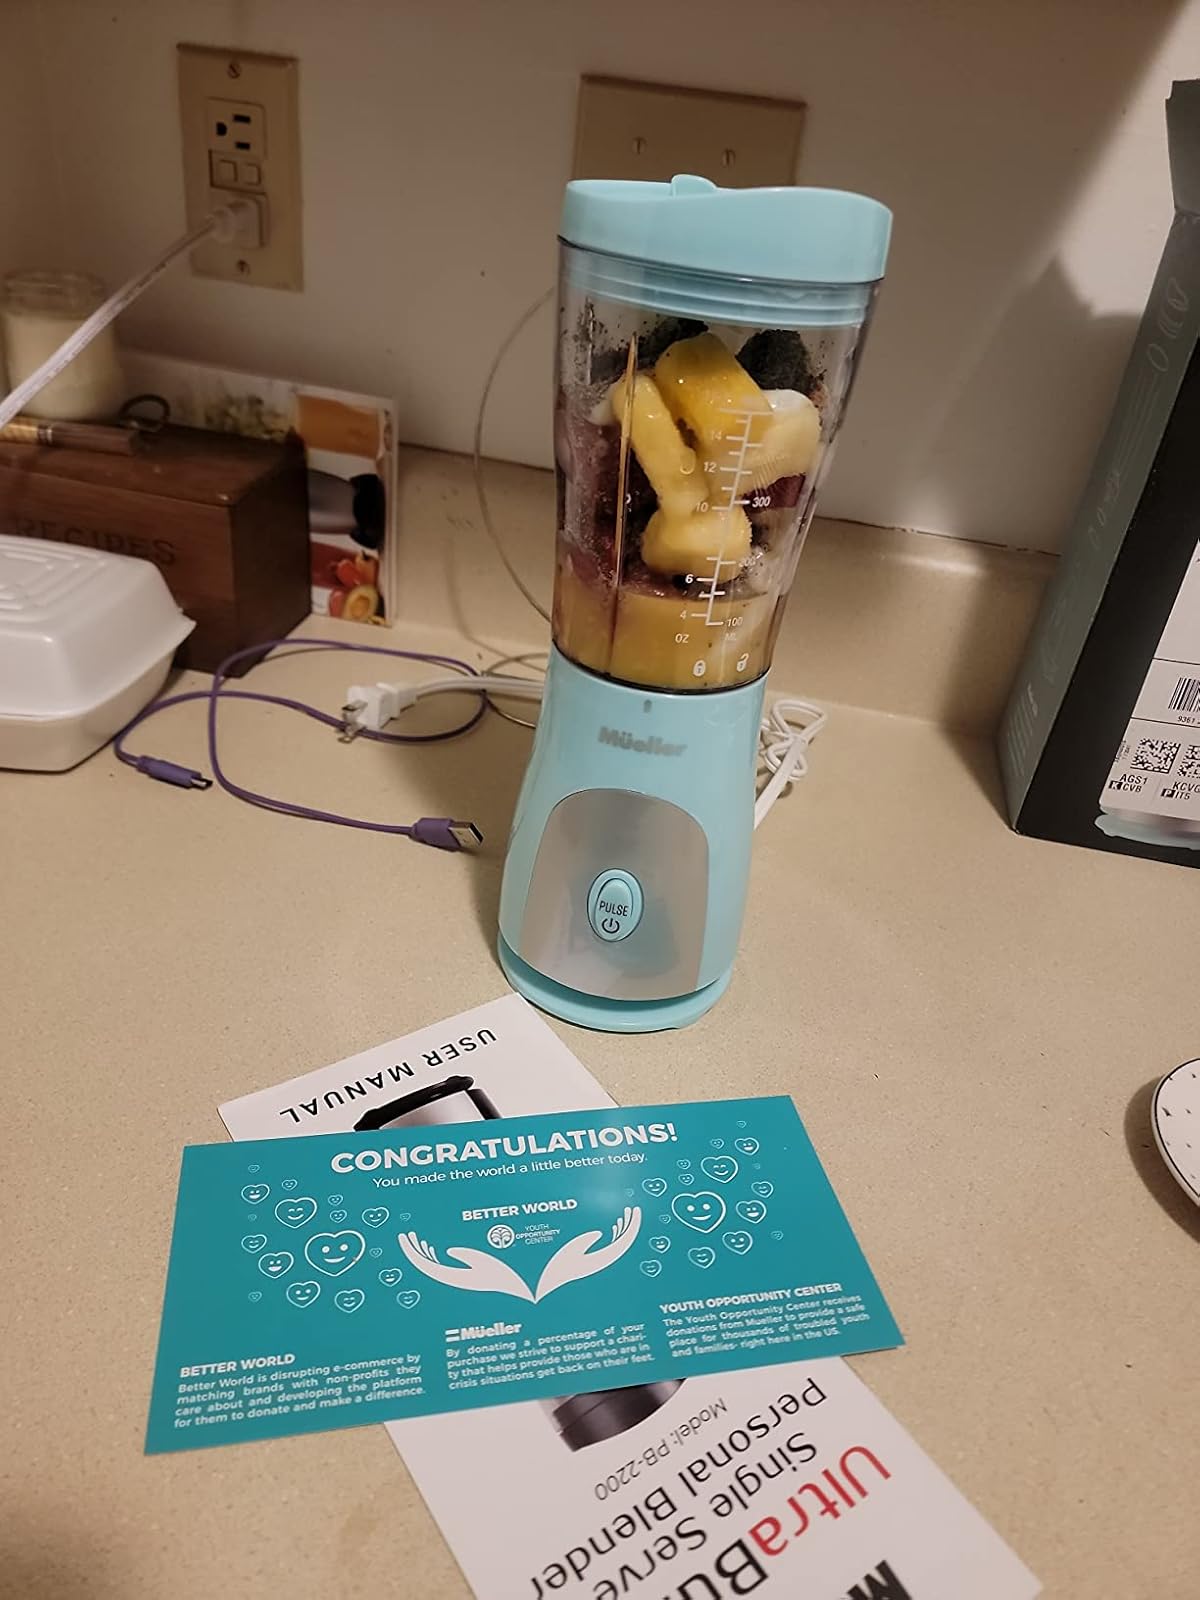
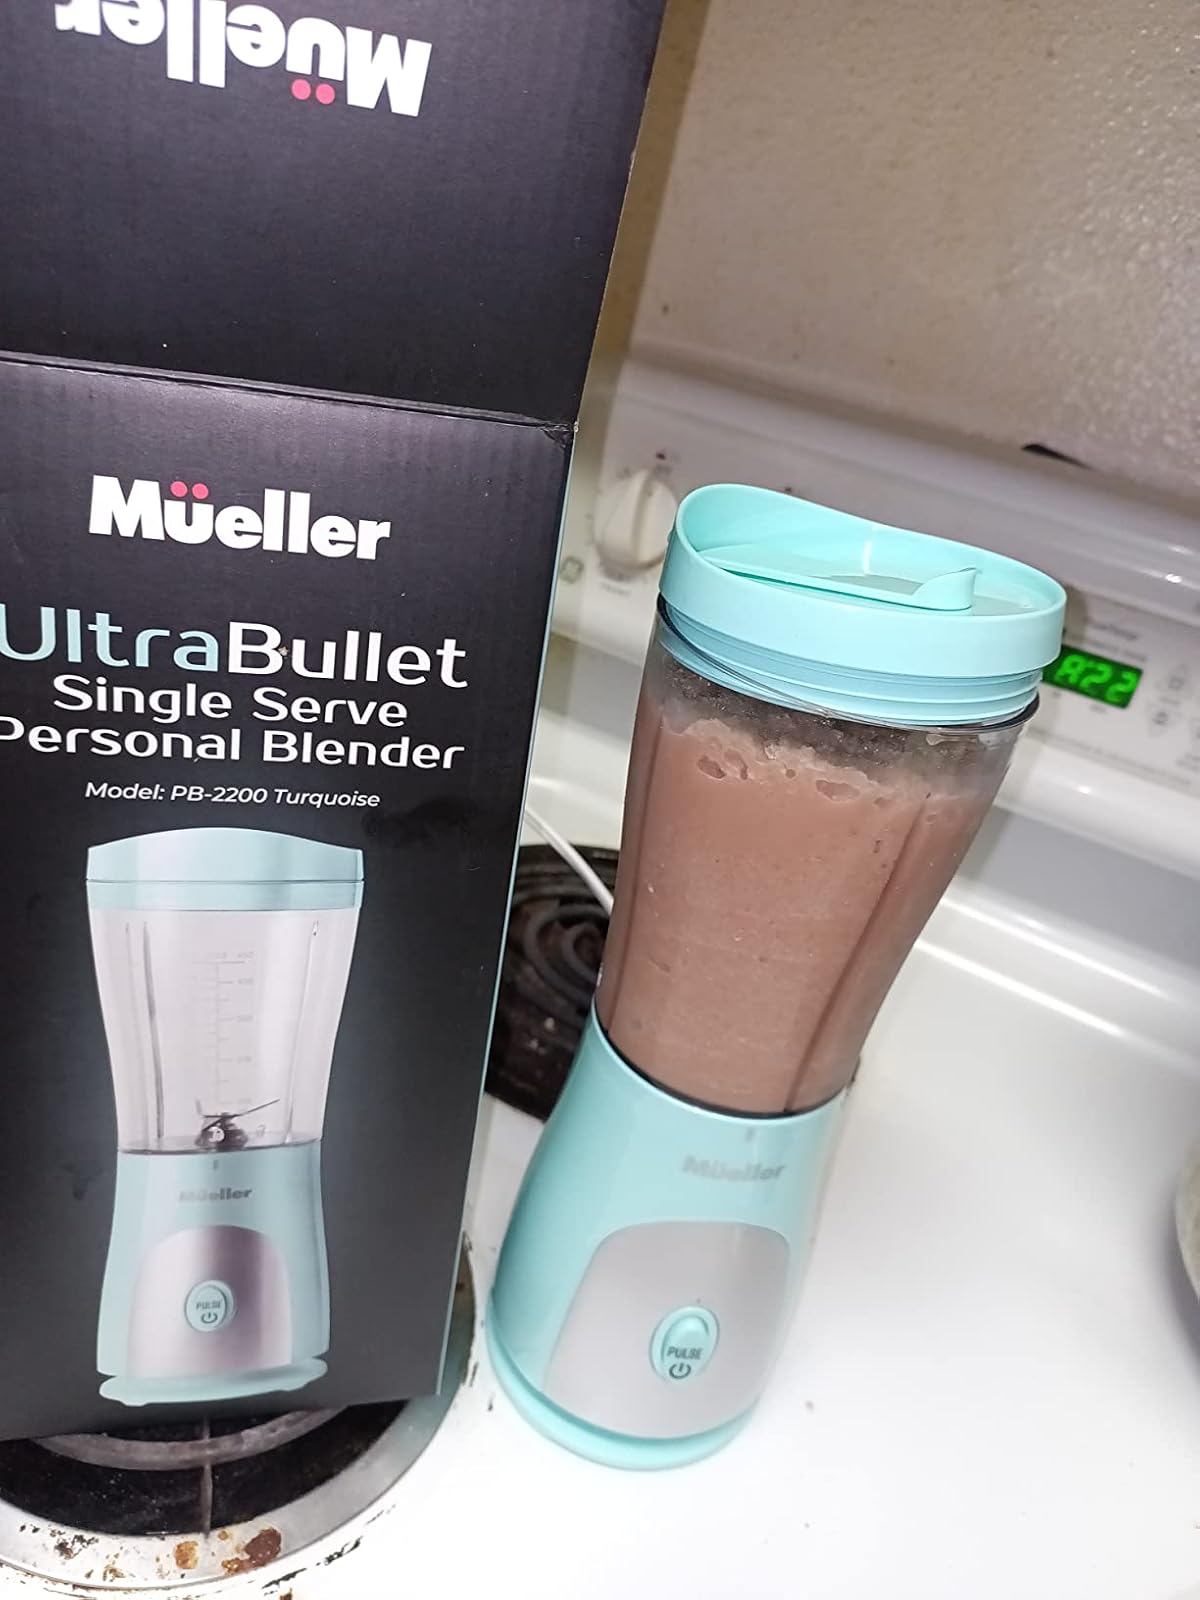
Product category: items_blender
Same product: yes